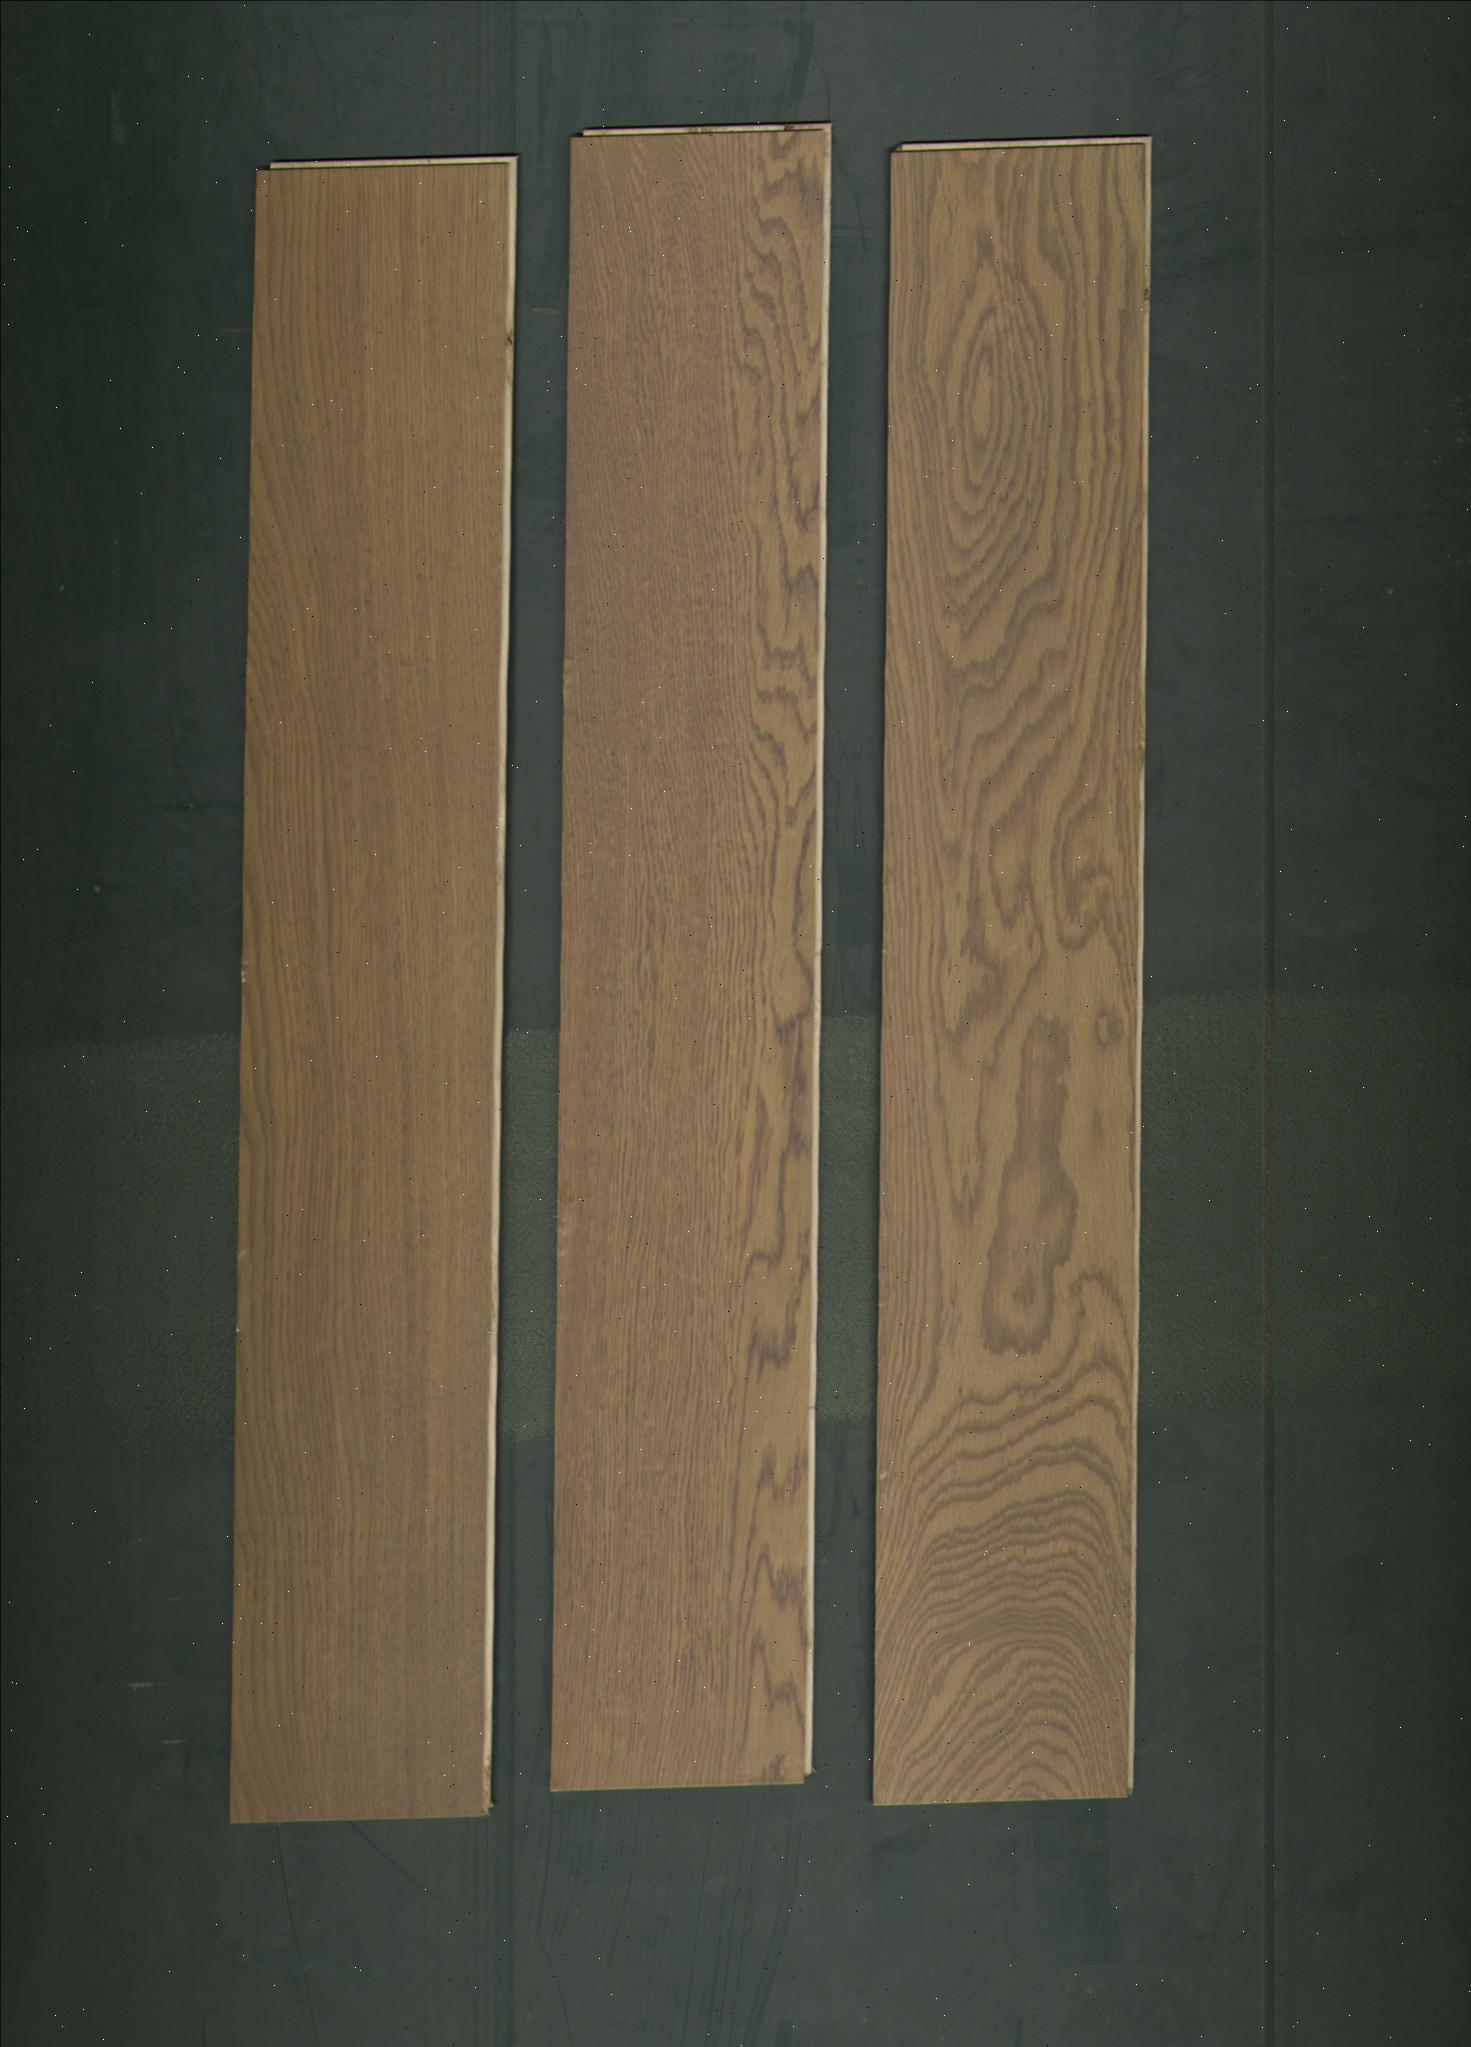
Label: mixers